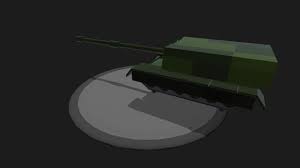
Label: 2S19_MSTA